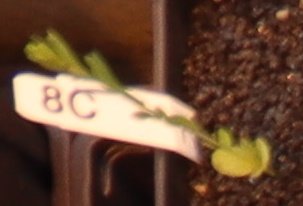
Label: Flax